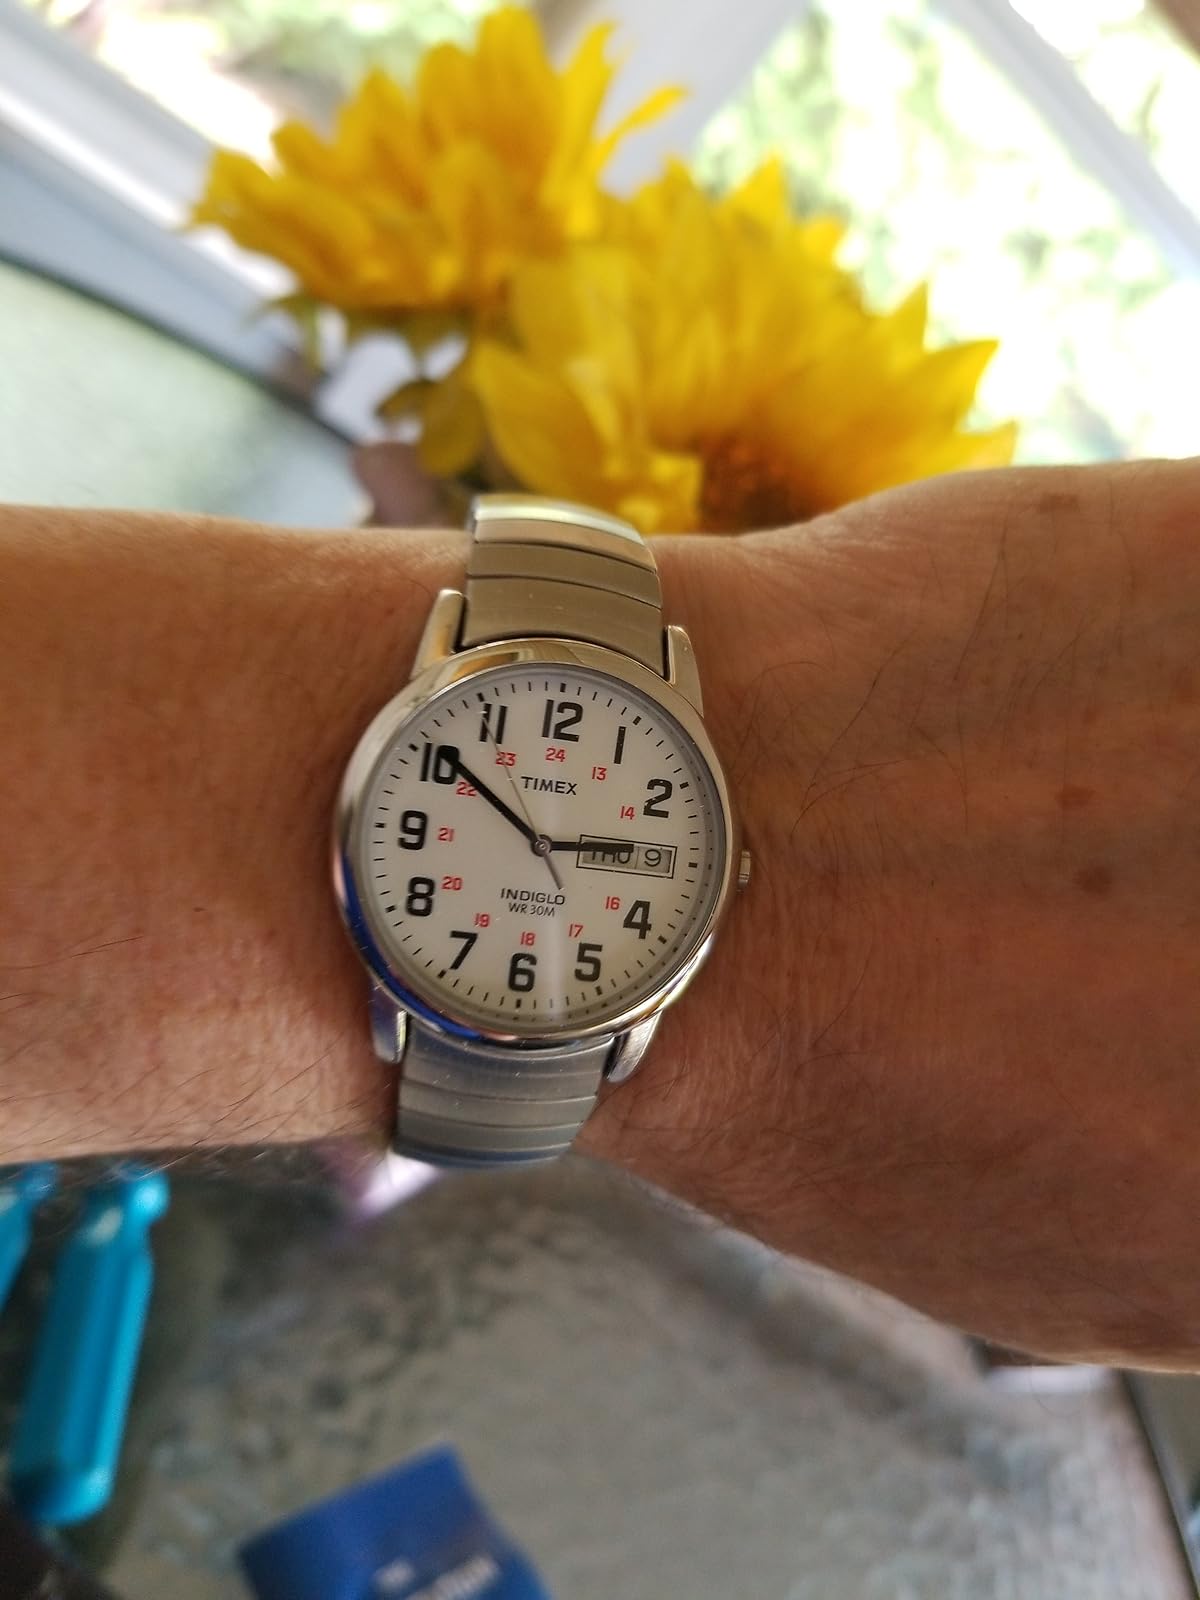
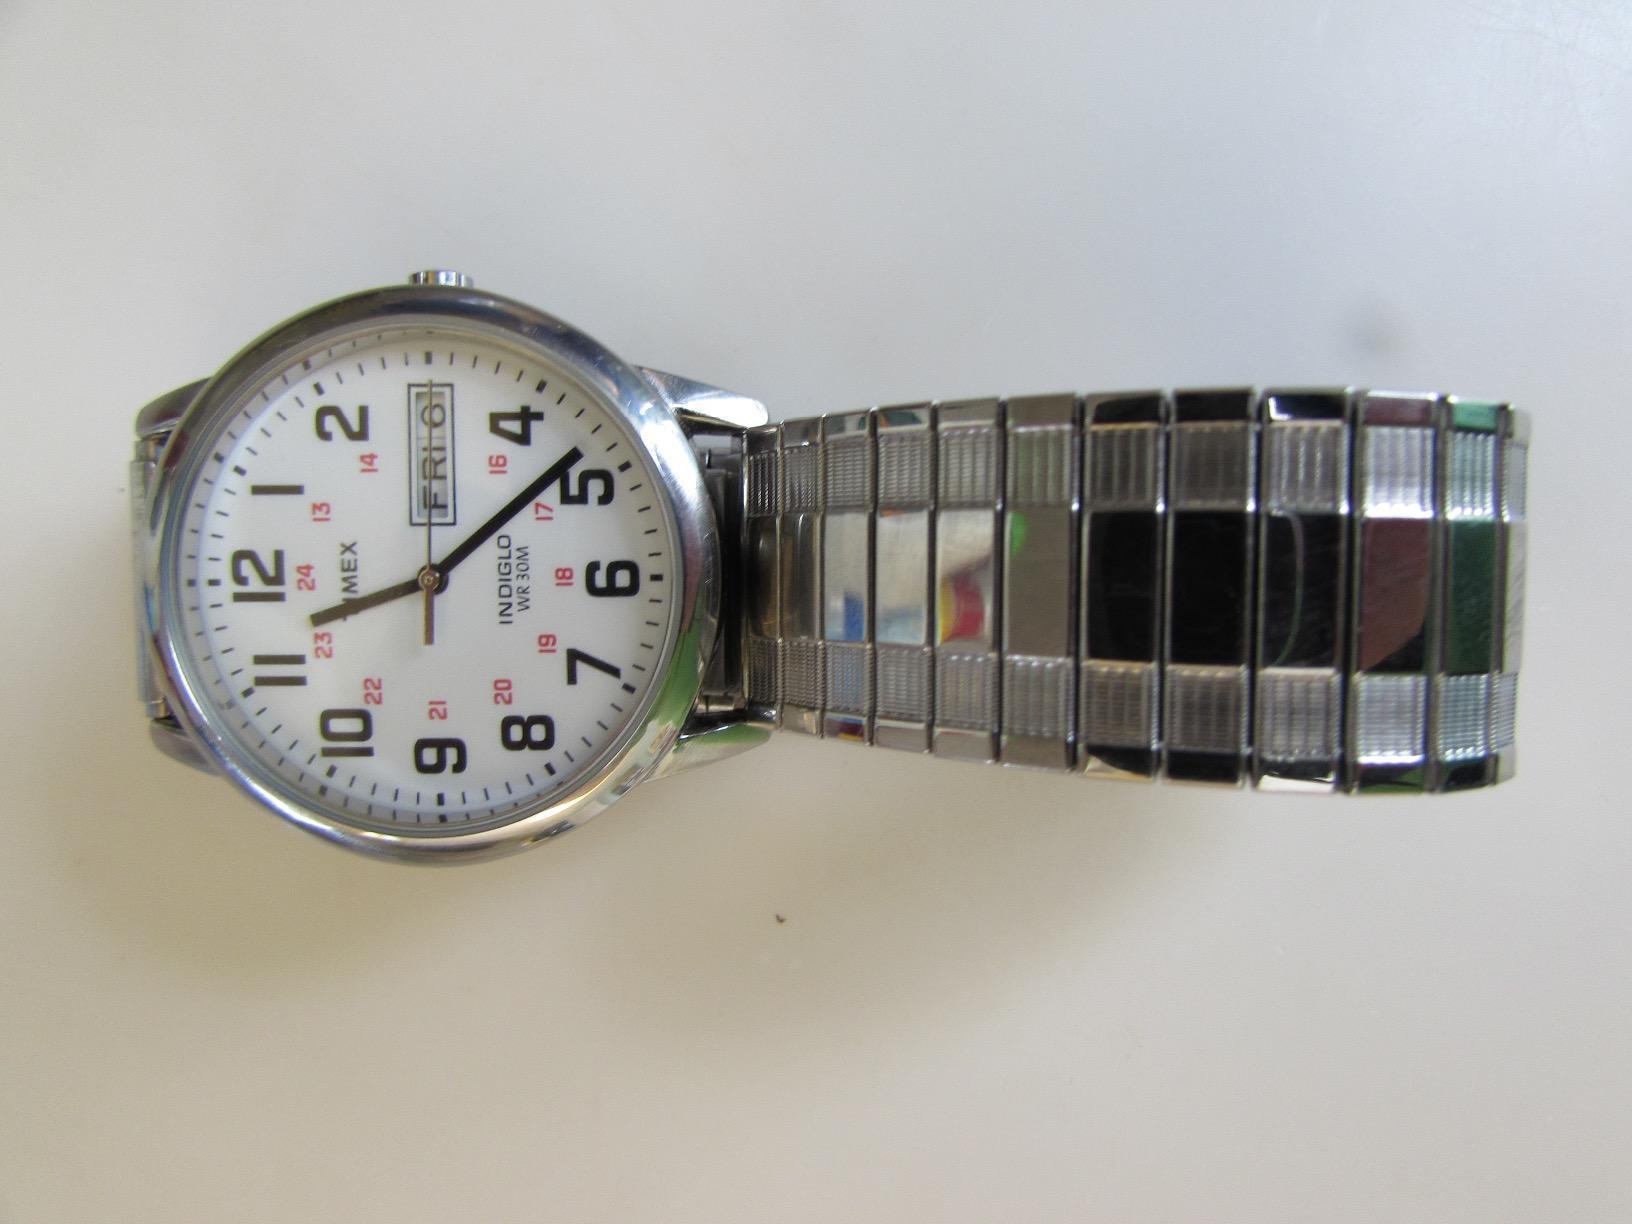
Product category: accessories_watch
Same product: yes